Operational Command West

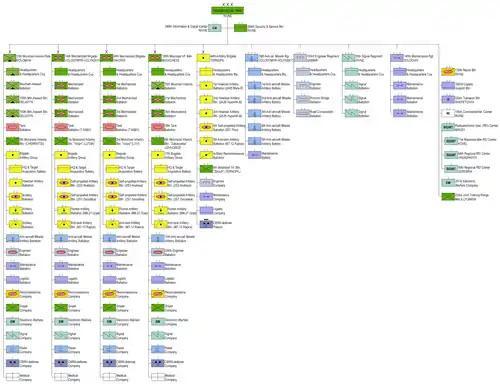
Structure of the Operational Command West in 2017 as per the best available Ukrainian language sources.

Operational Command West has operational command of ground force units in Volyn, Zakarpattia, Ivano-Frankivsk, Lviv, Rivne, Ternopil, Khmelnytskyi, and Chernivtsi oblasts.